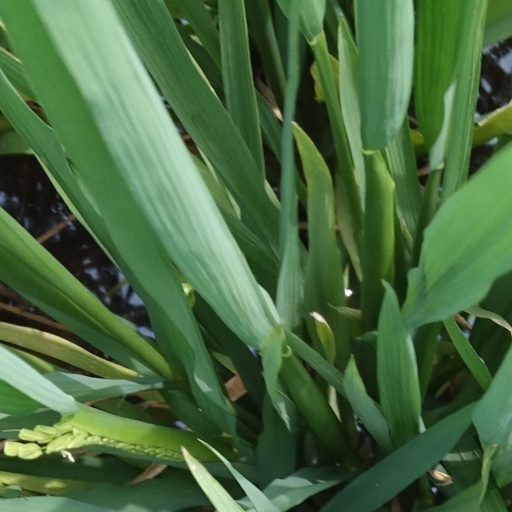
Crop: rice